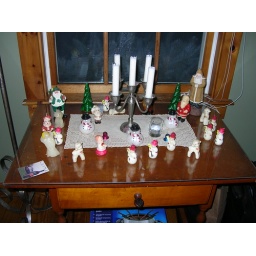
table in our bedroom with wax candle collection